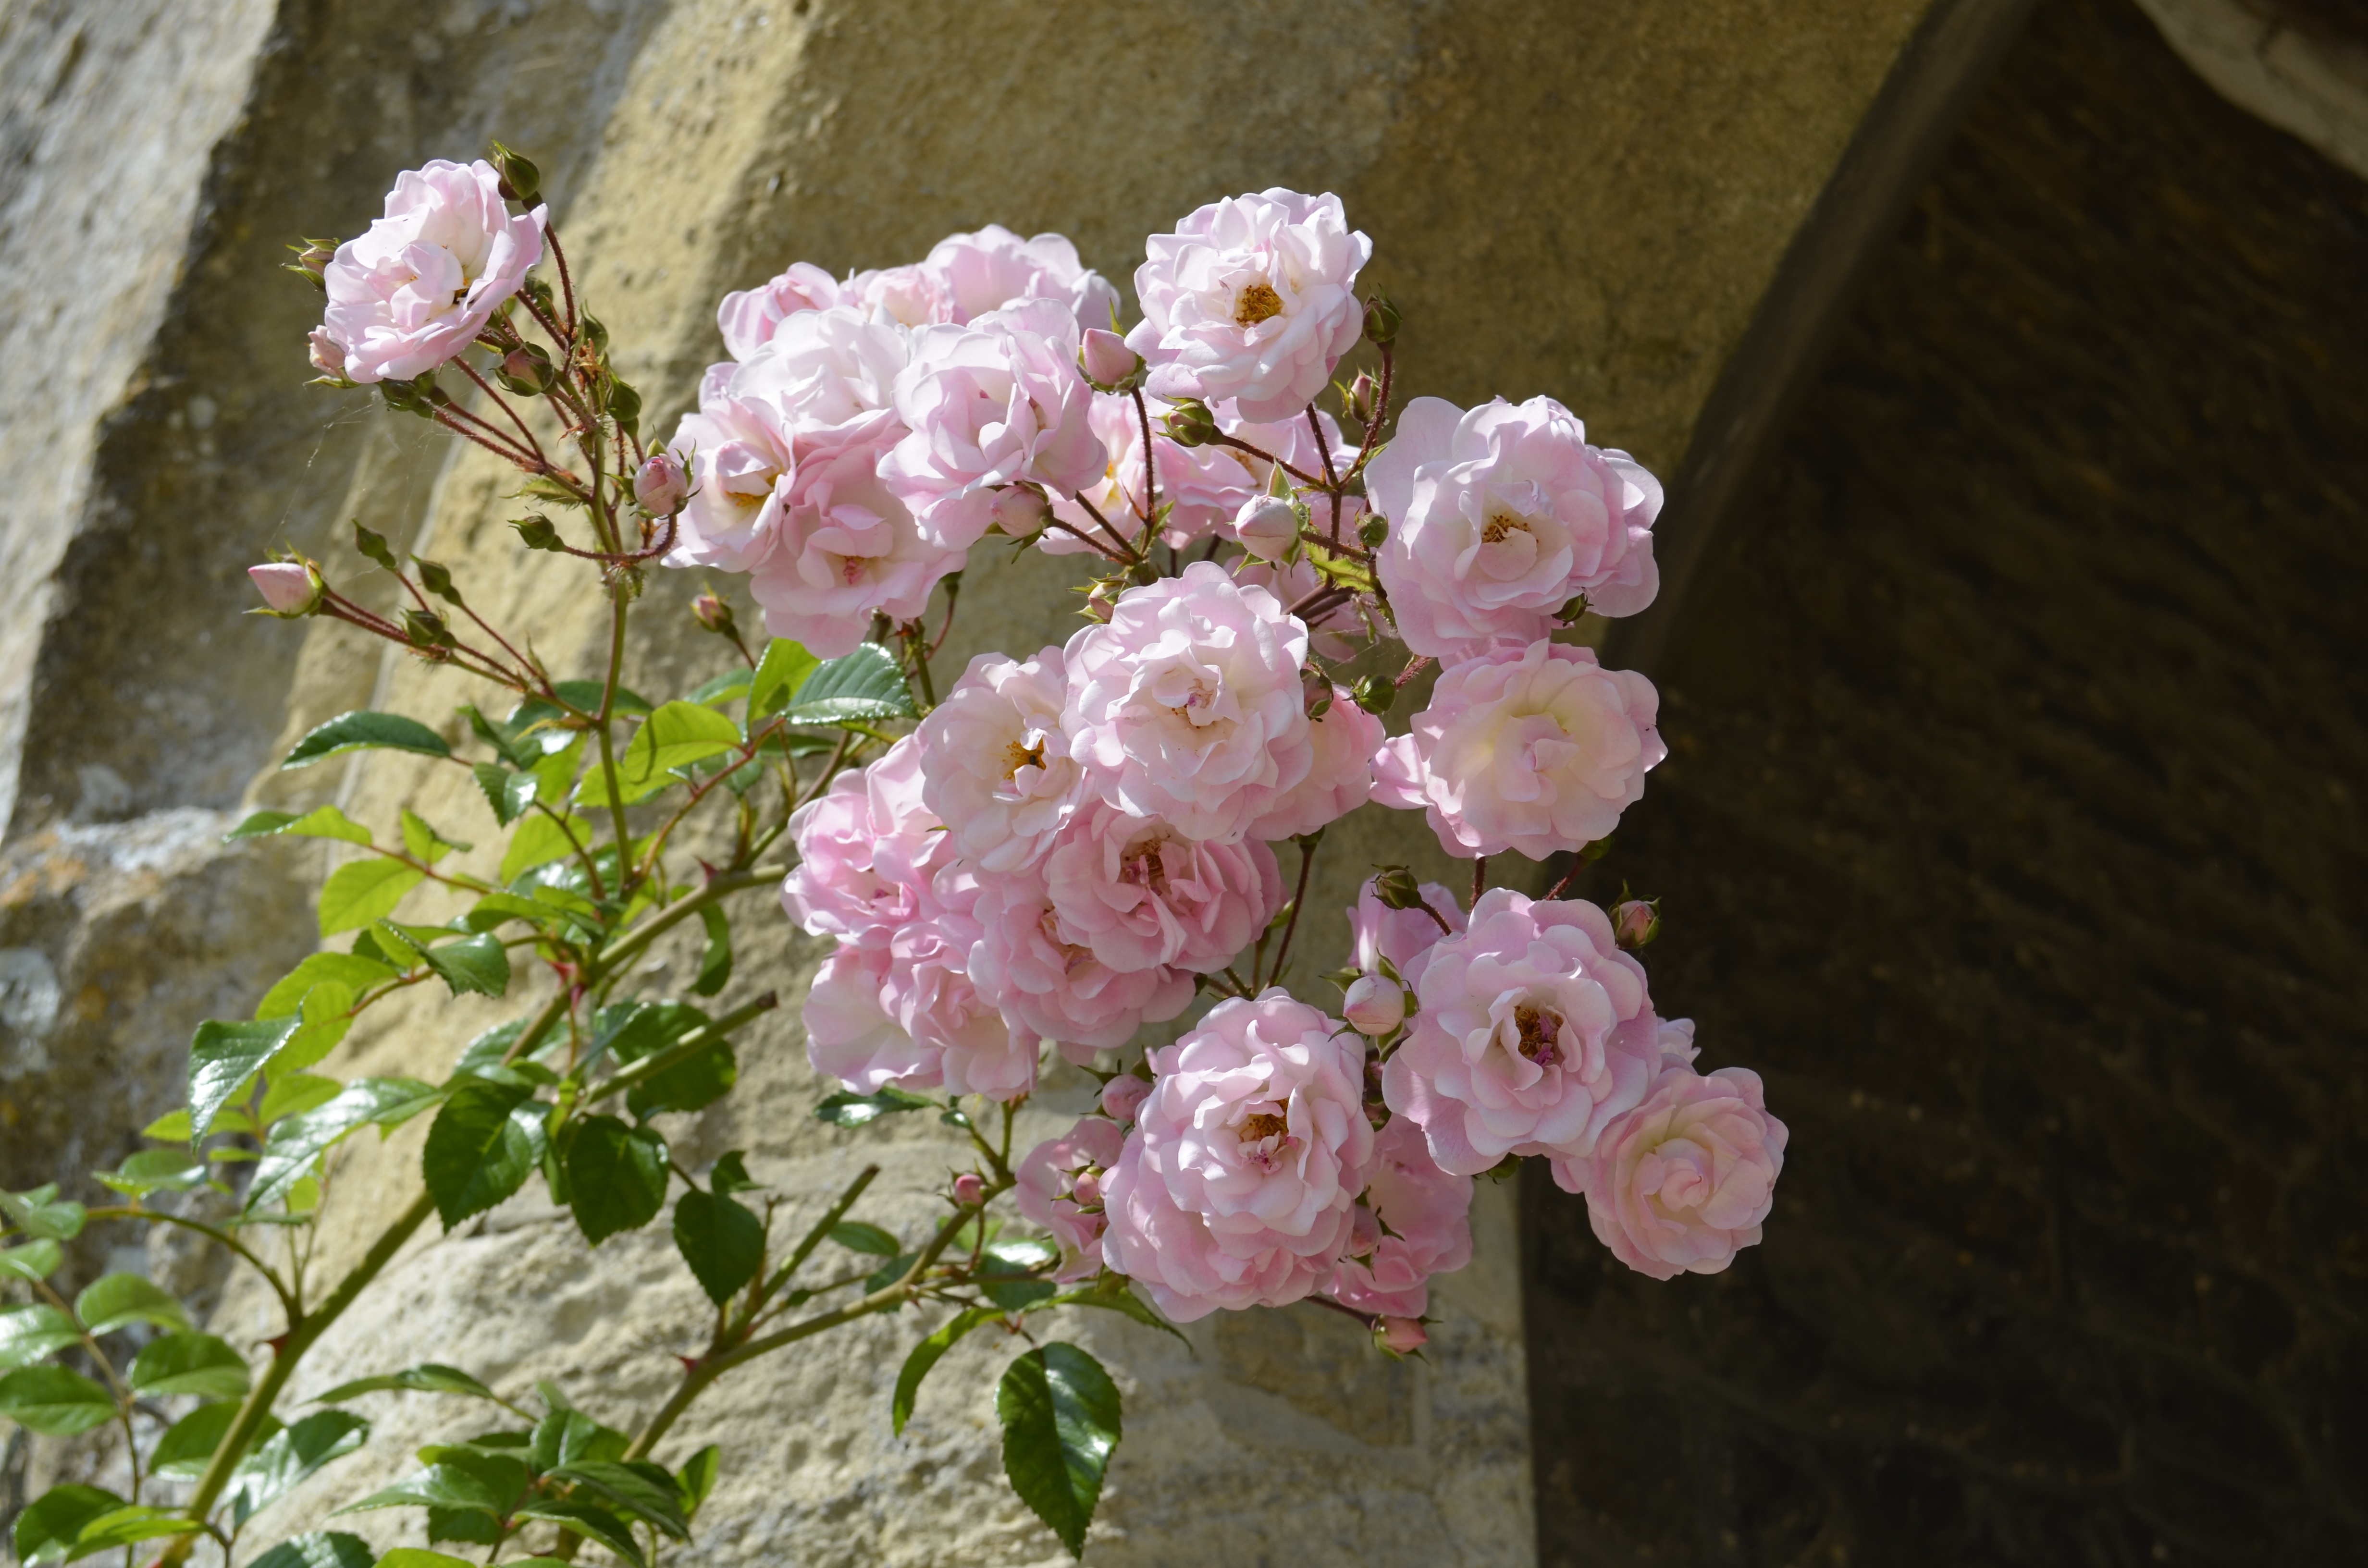
branch, blossom, plant, flower, petal, rose, spring, botany, pink, flora, cherry blossom, shrub, pink flowers, flowering plant, rose family, land plant